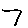
Label: 7